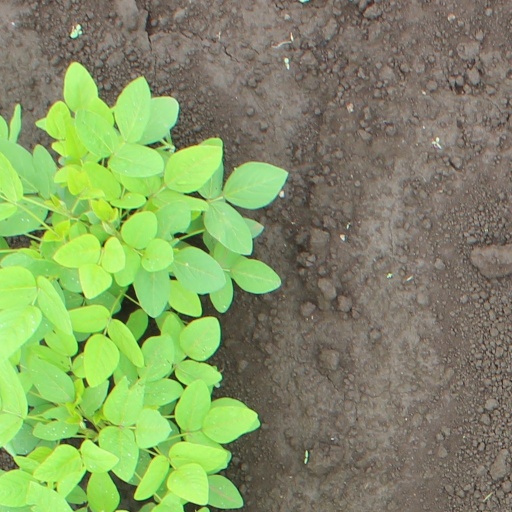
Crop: soybean